Illusion knitting

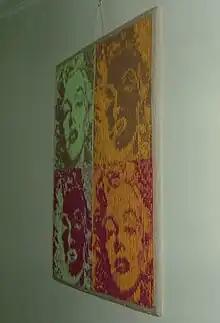
Marilyn Monroe Illusion

Illusion knitting or shadow knitting is a form of textile art, in which the knitting is viewed as simply narrow stripes from one angle, and as an image when viewed from another angle. Illusion knitting has been recognised as an art form since 2010, largely due to the advances made by Steve Plummer who has created several large and detailed pieces. Similar effects occur in Tunisian crochet.